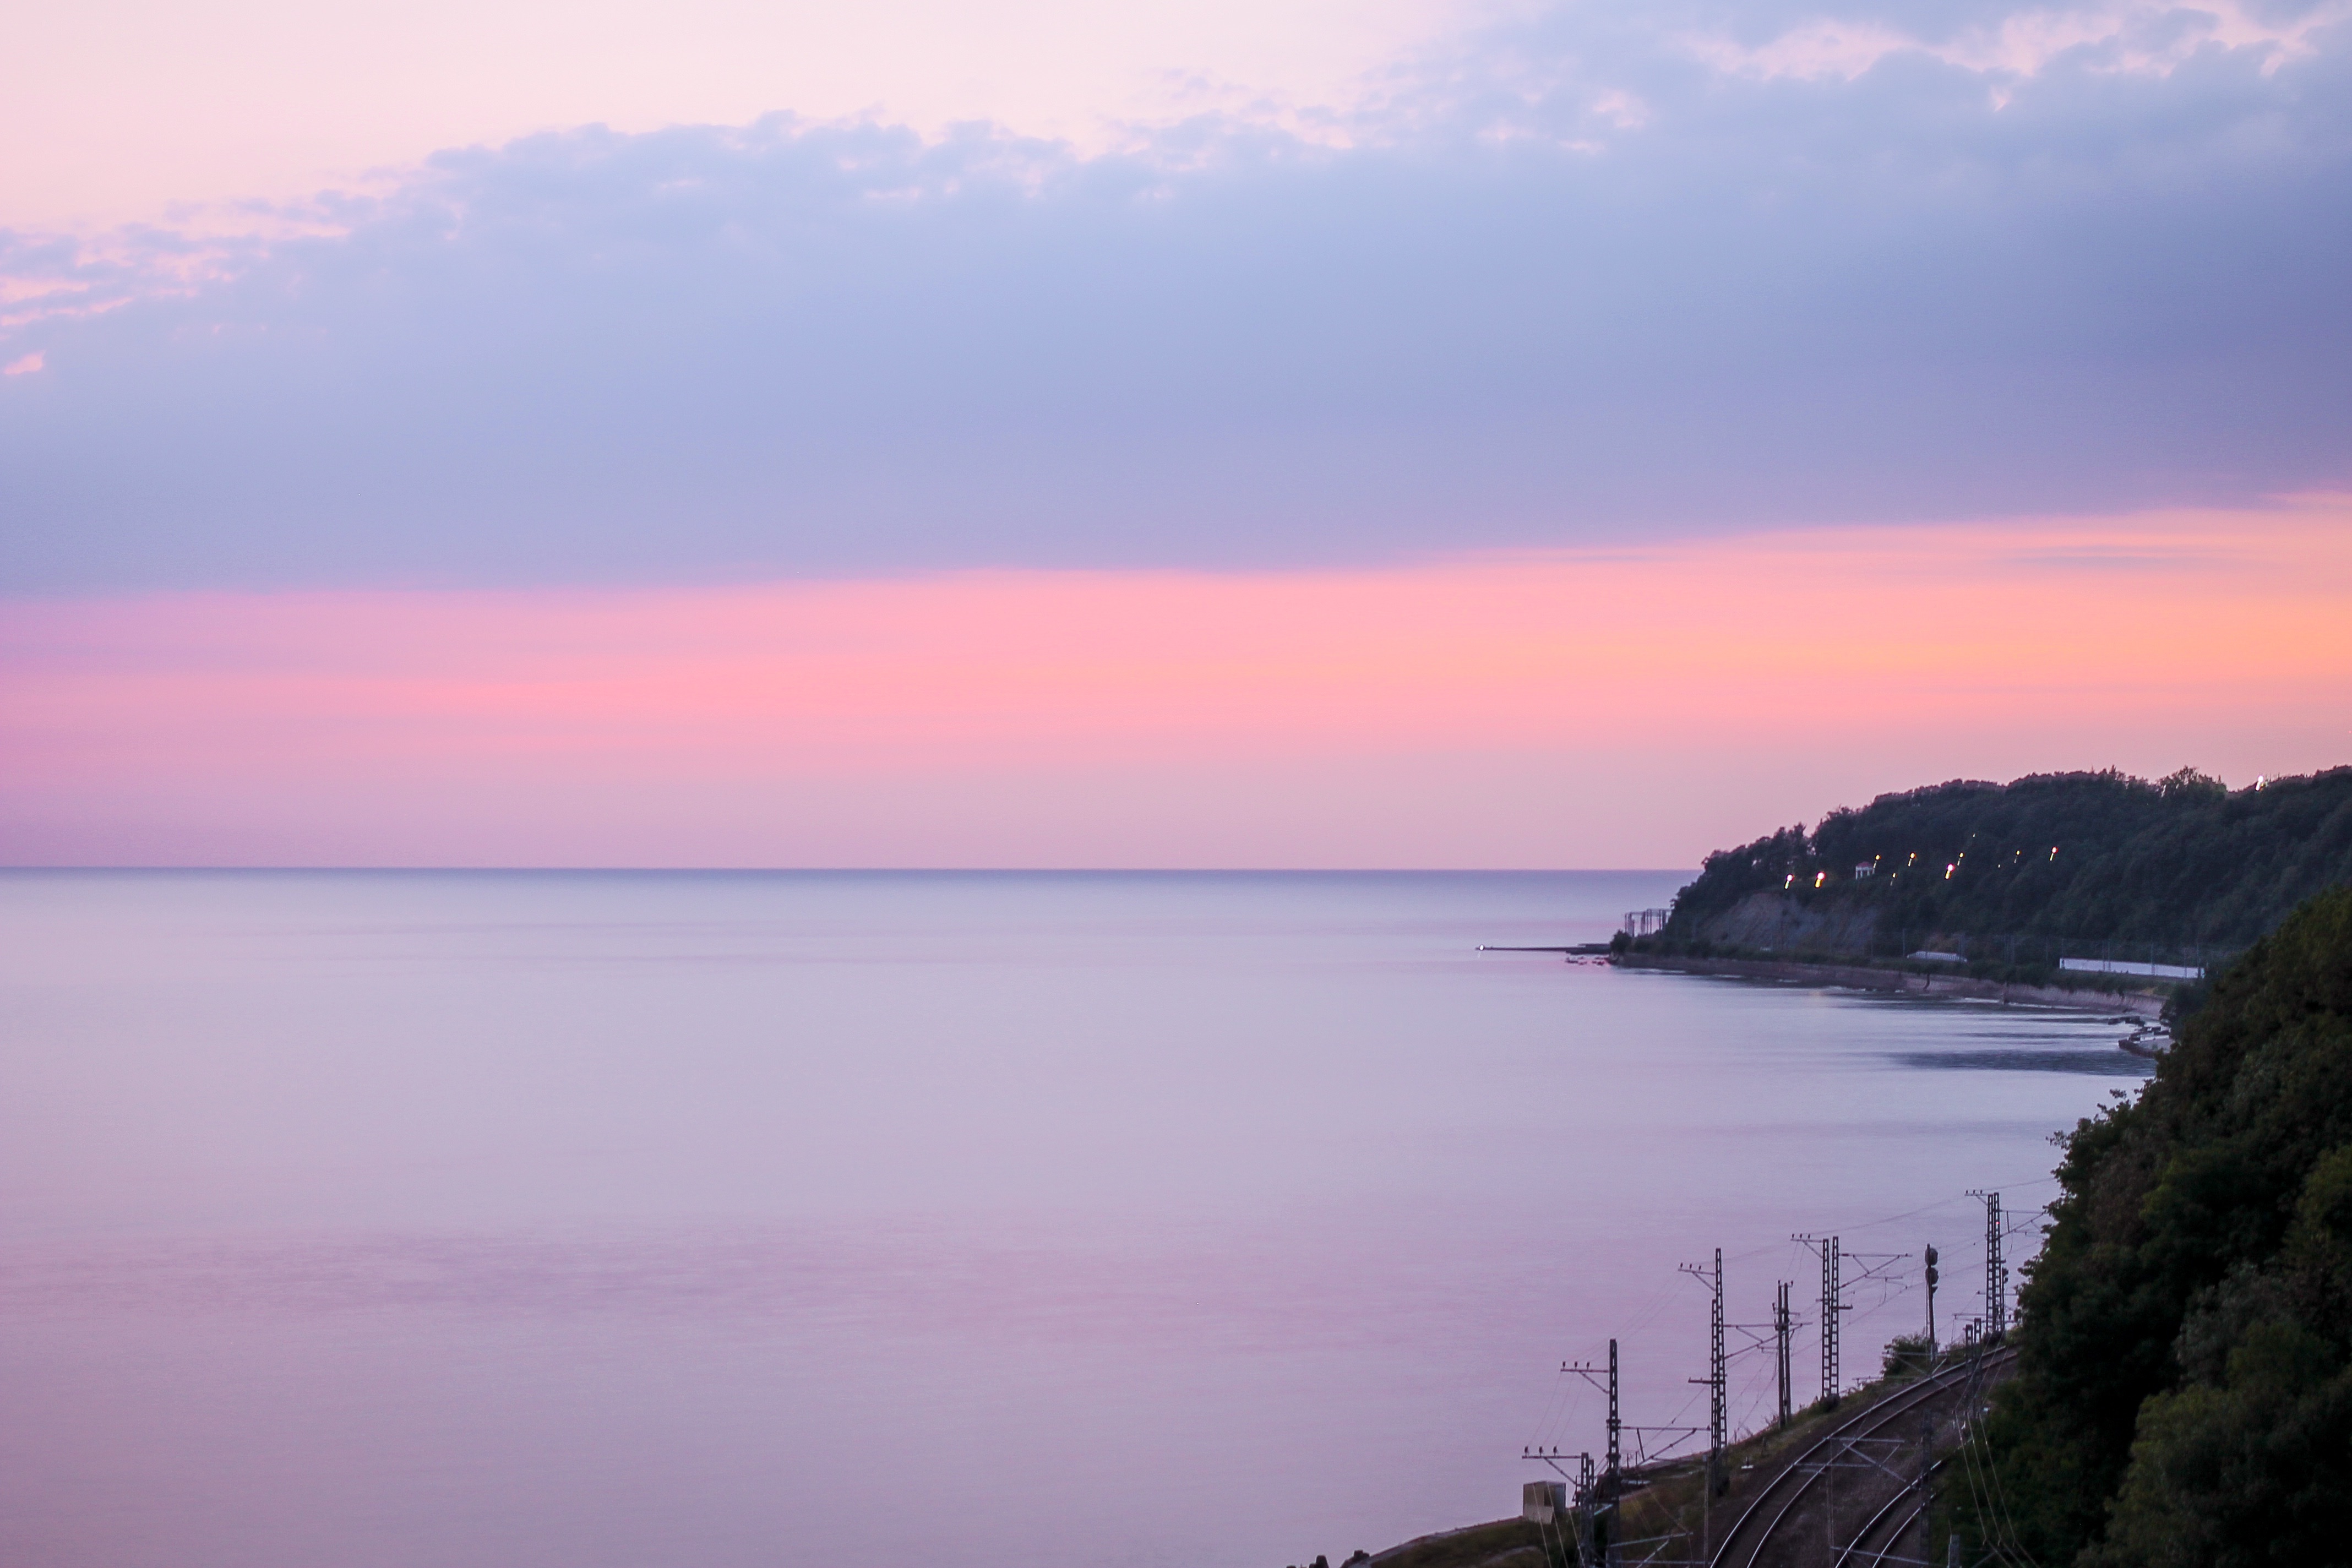
beach, sea, coast, ocean, horizon, cloud, sunrise, sunset, morning, shore, dawn, dusk, evening, reflection, bay, body of water, loch, afterglow, atmospheric phenomenon